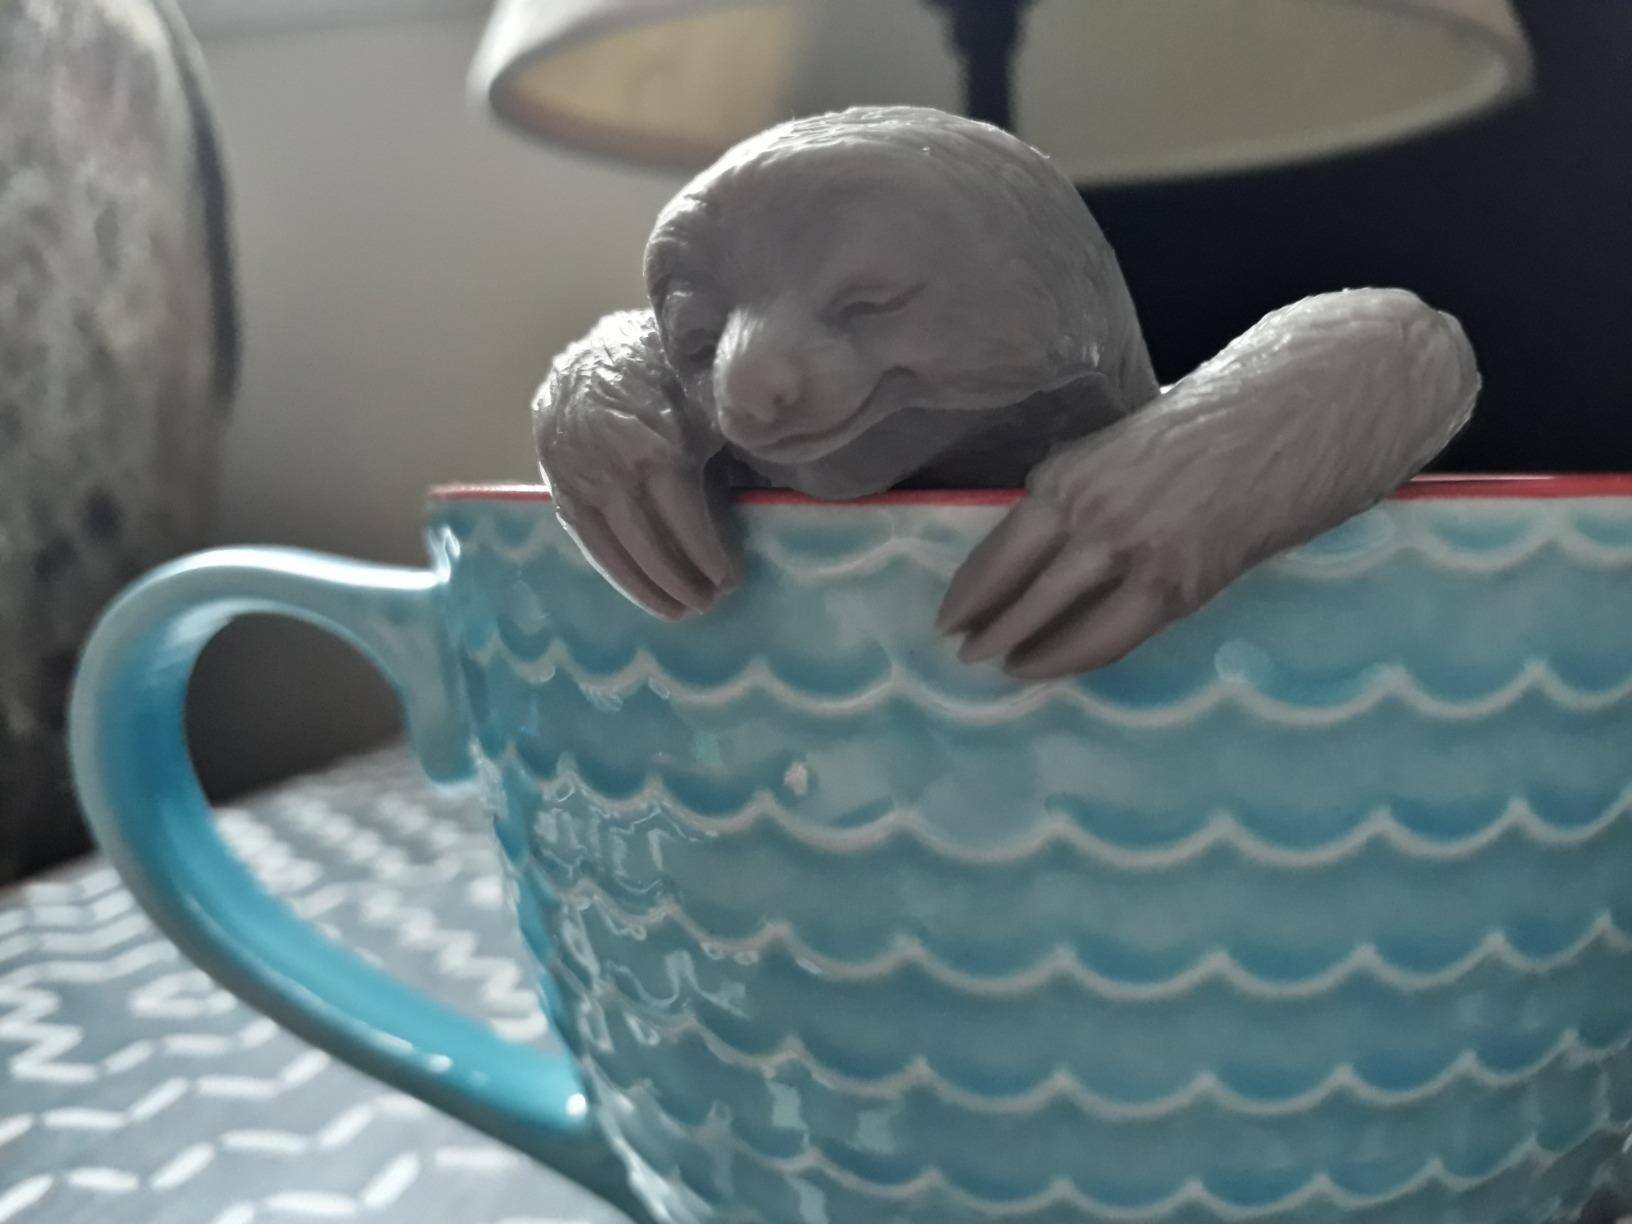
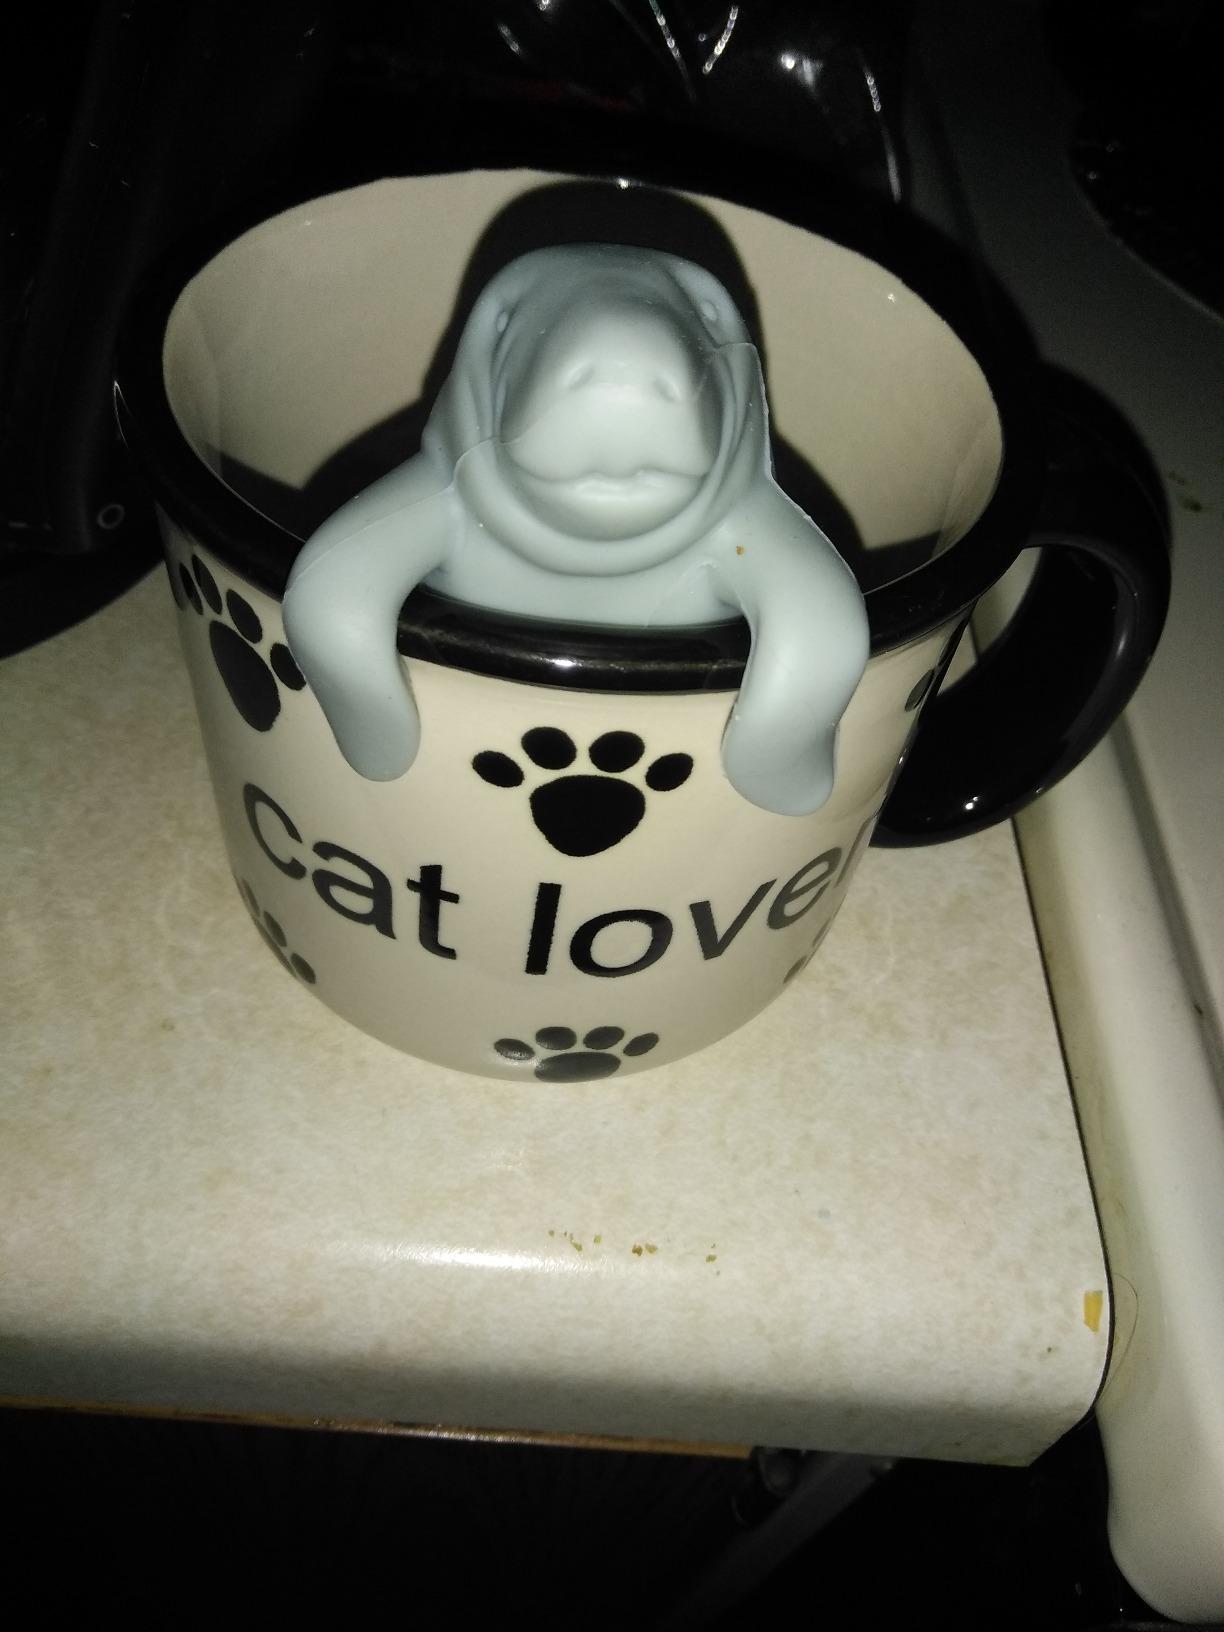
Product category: items_tea
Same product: no